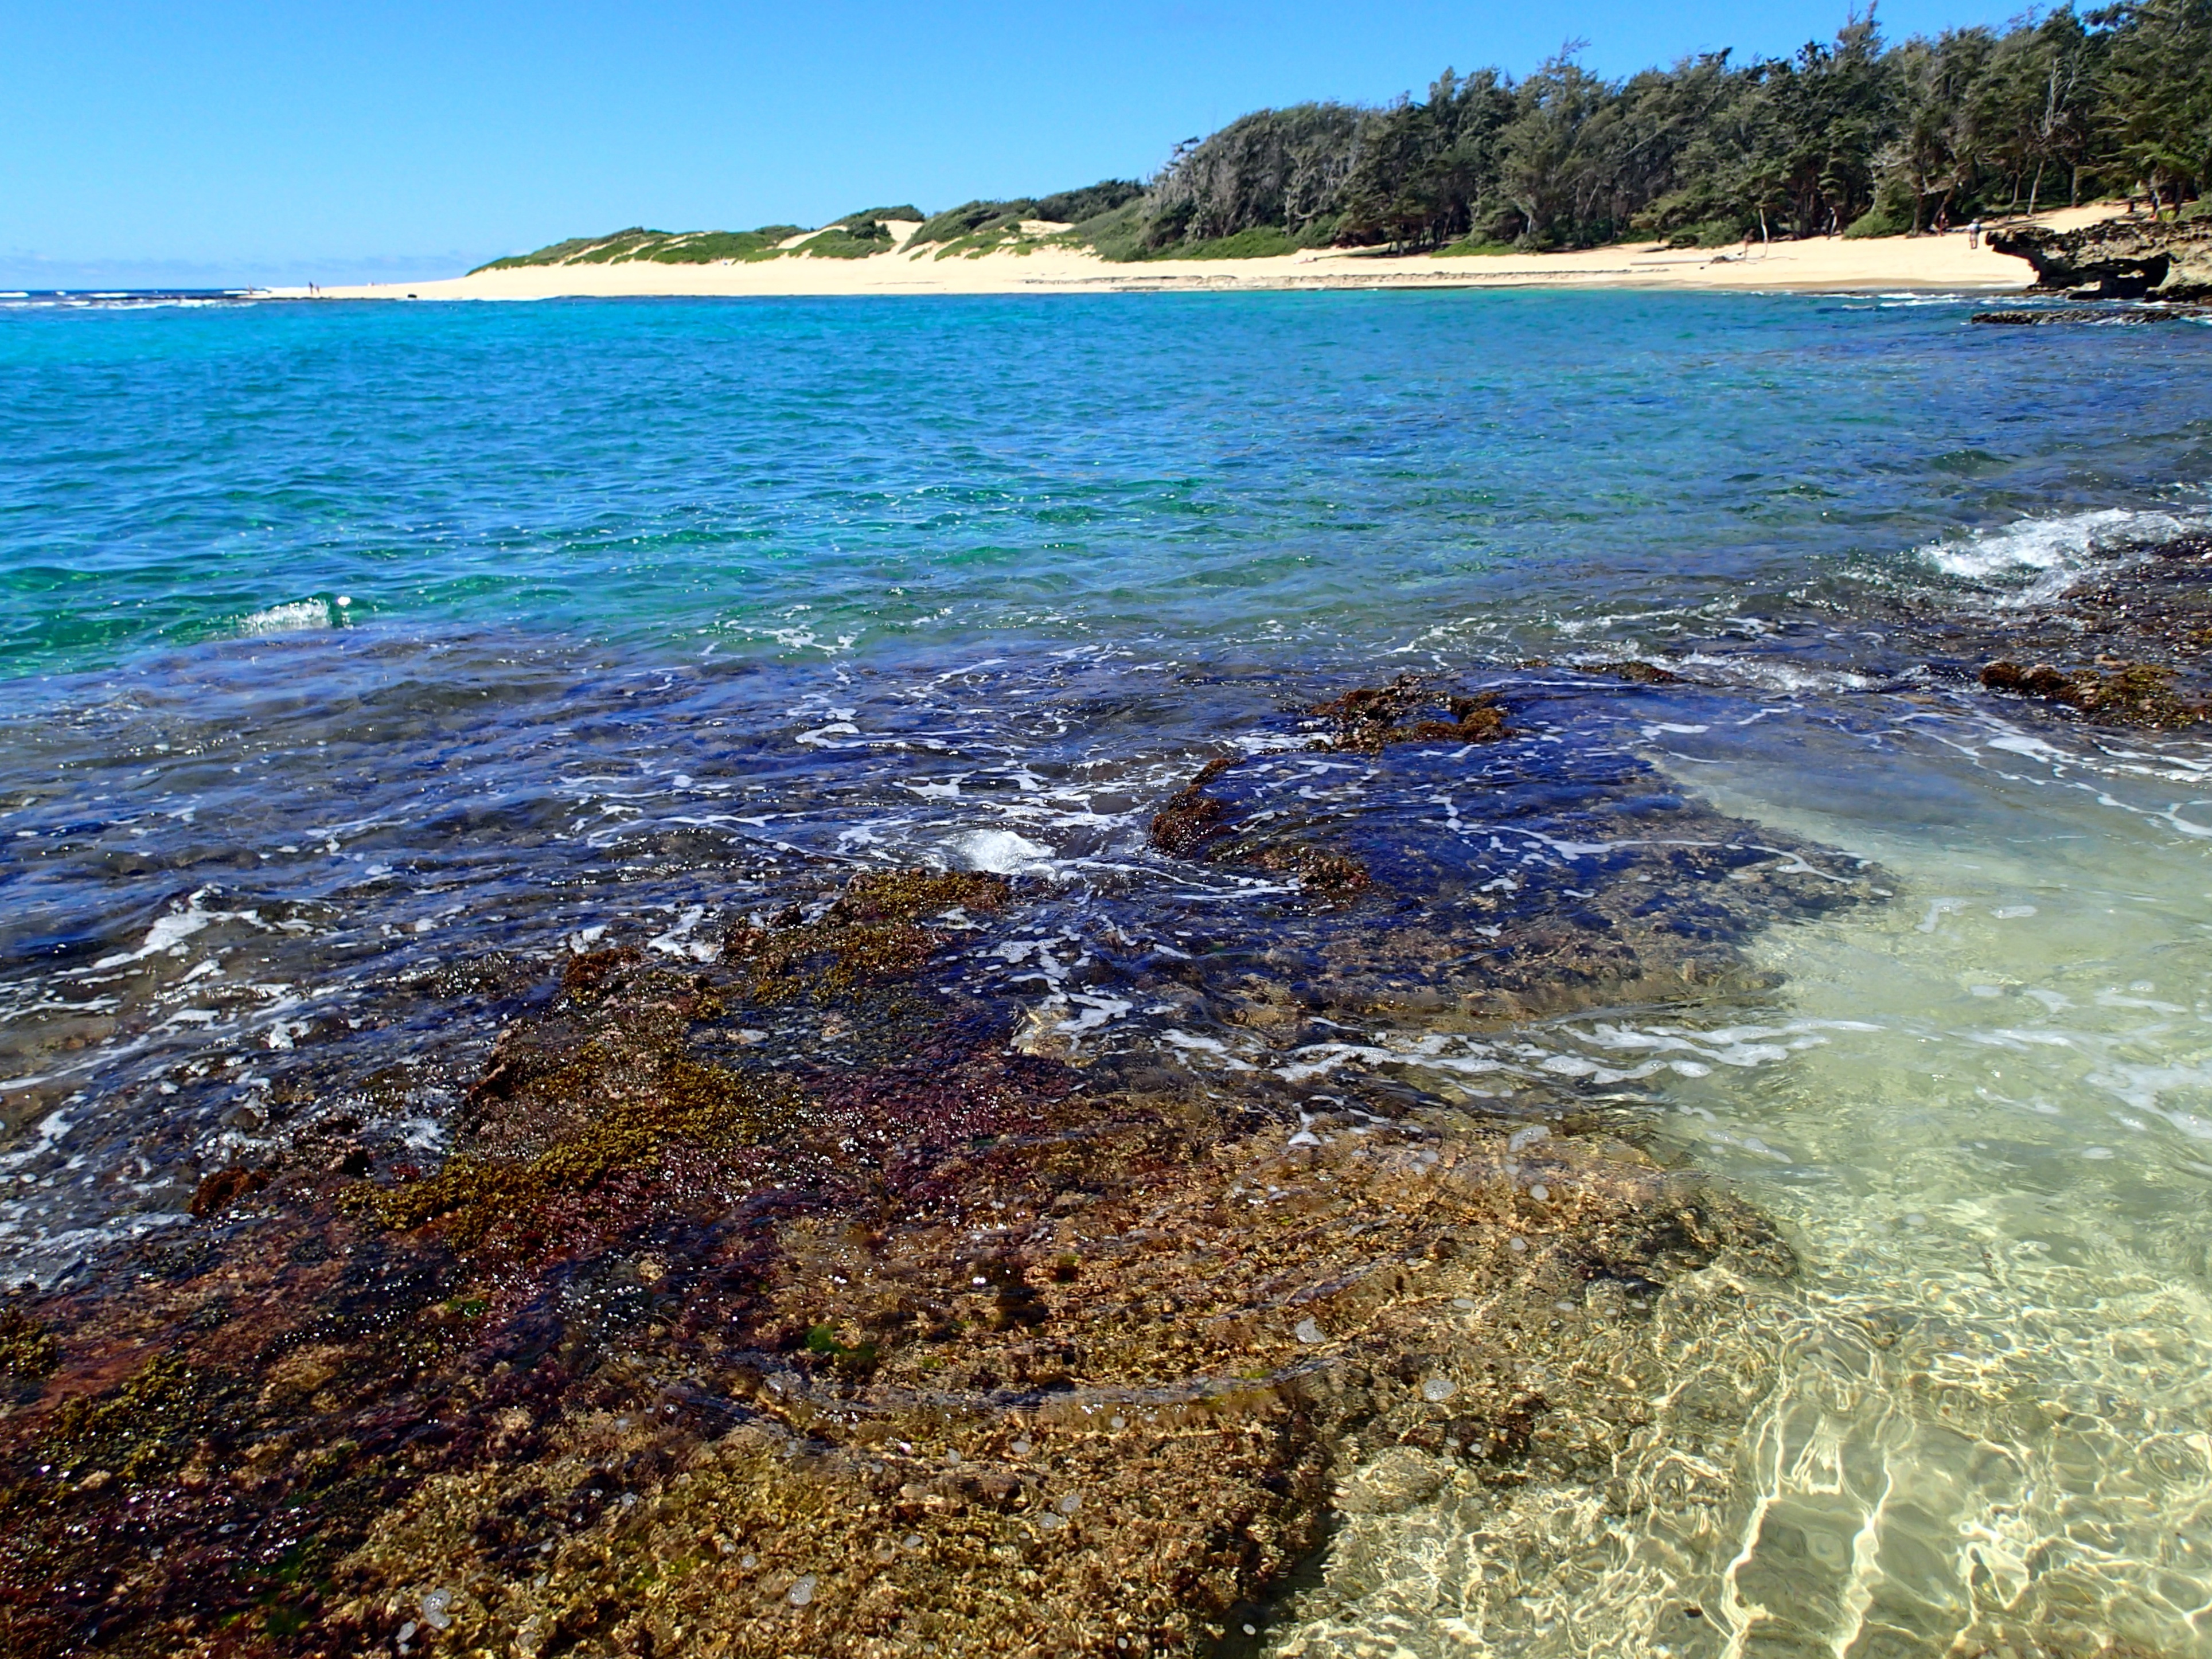
beach, sea, coast, water, rock, ocean, shore, wave, cliff, cove, bay, terrain, body of water, habitat, cape, landform, tide pool, geographical feature